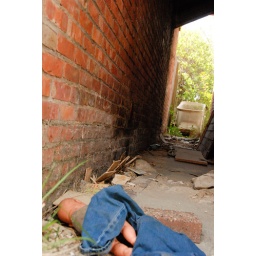
Alley besides deserted house with doll and baby bed in the end in ghost town Doel, Belgium